Wang Anshi

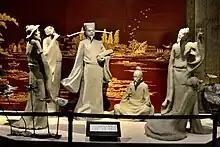
Modern depiction of Wang Anshi and five scholars

Chinese politicians and historians have continued to look back on the reforms of Wang Anshi as either principled and measured or misguided and disastrous.